Strasshof an der Nordbahn

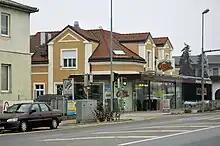
Hauptstraße

Strasshof an der Nordbahn (meaning "Strasshof at the Northern railway"; Central Bavarian: "Strasshof aun da Noadbauh") is a satellite town 25 km east of Vienna, Austria. A historical locomotive built by LOFAG is displayed in the town.